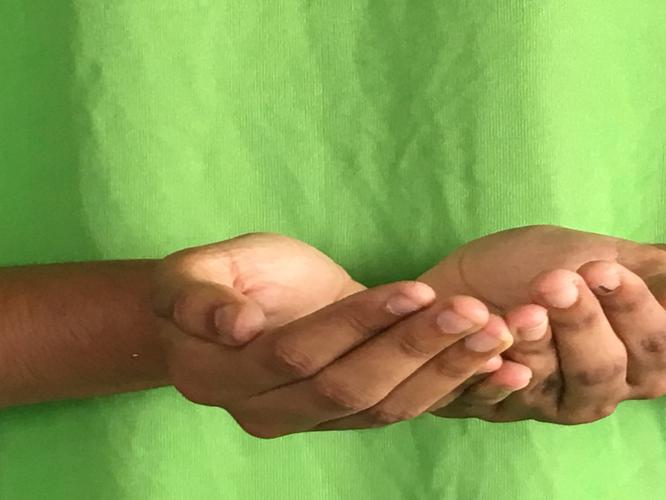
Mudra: Pushpaputa
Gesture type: double_hand